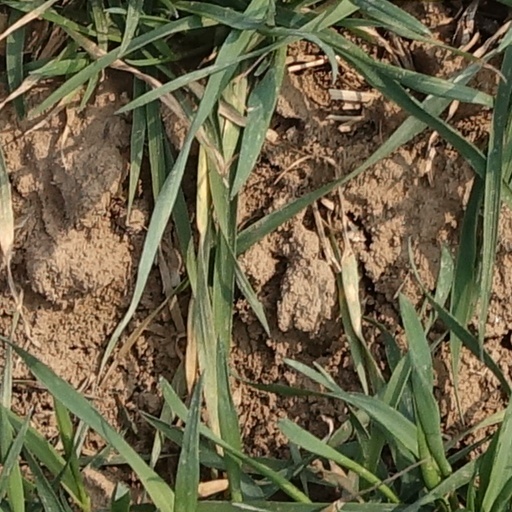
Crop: wheat